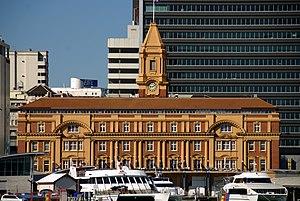
Auckland est la ville la plus peuplée de Nouvelle-Zélande. Située sur l'île du Nord, c'est la plus grande zone urbaine du pays, avec plus de 1 500 000 habitants — soit plus d'un quart de la population du pays. Les données démographiques indiquent qu'elle continuera à croître plus rapidement que le reste du pays. Auckland est également la ville du monde qui abrite le plus grand nombre de personnes d'origine polynésienne.